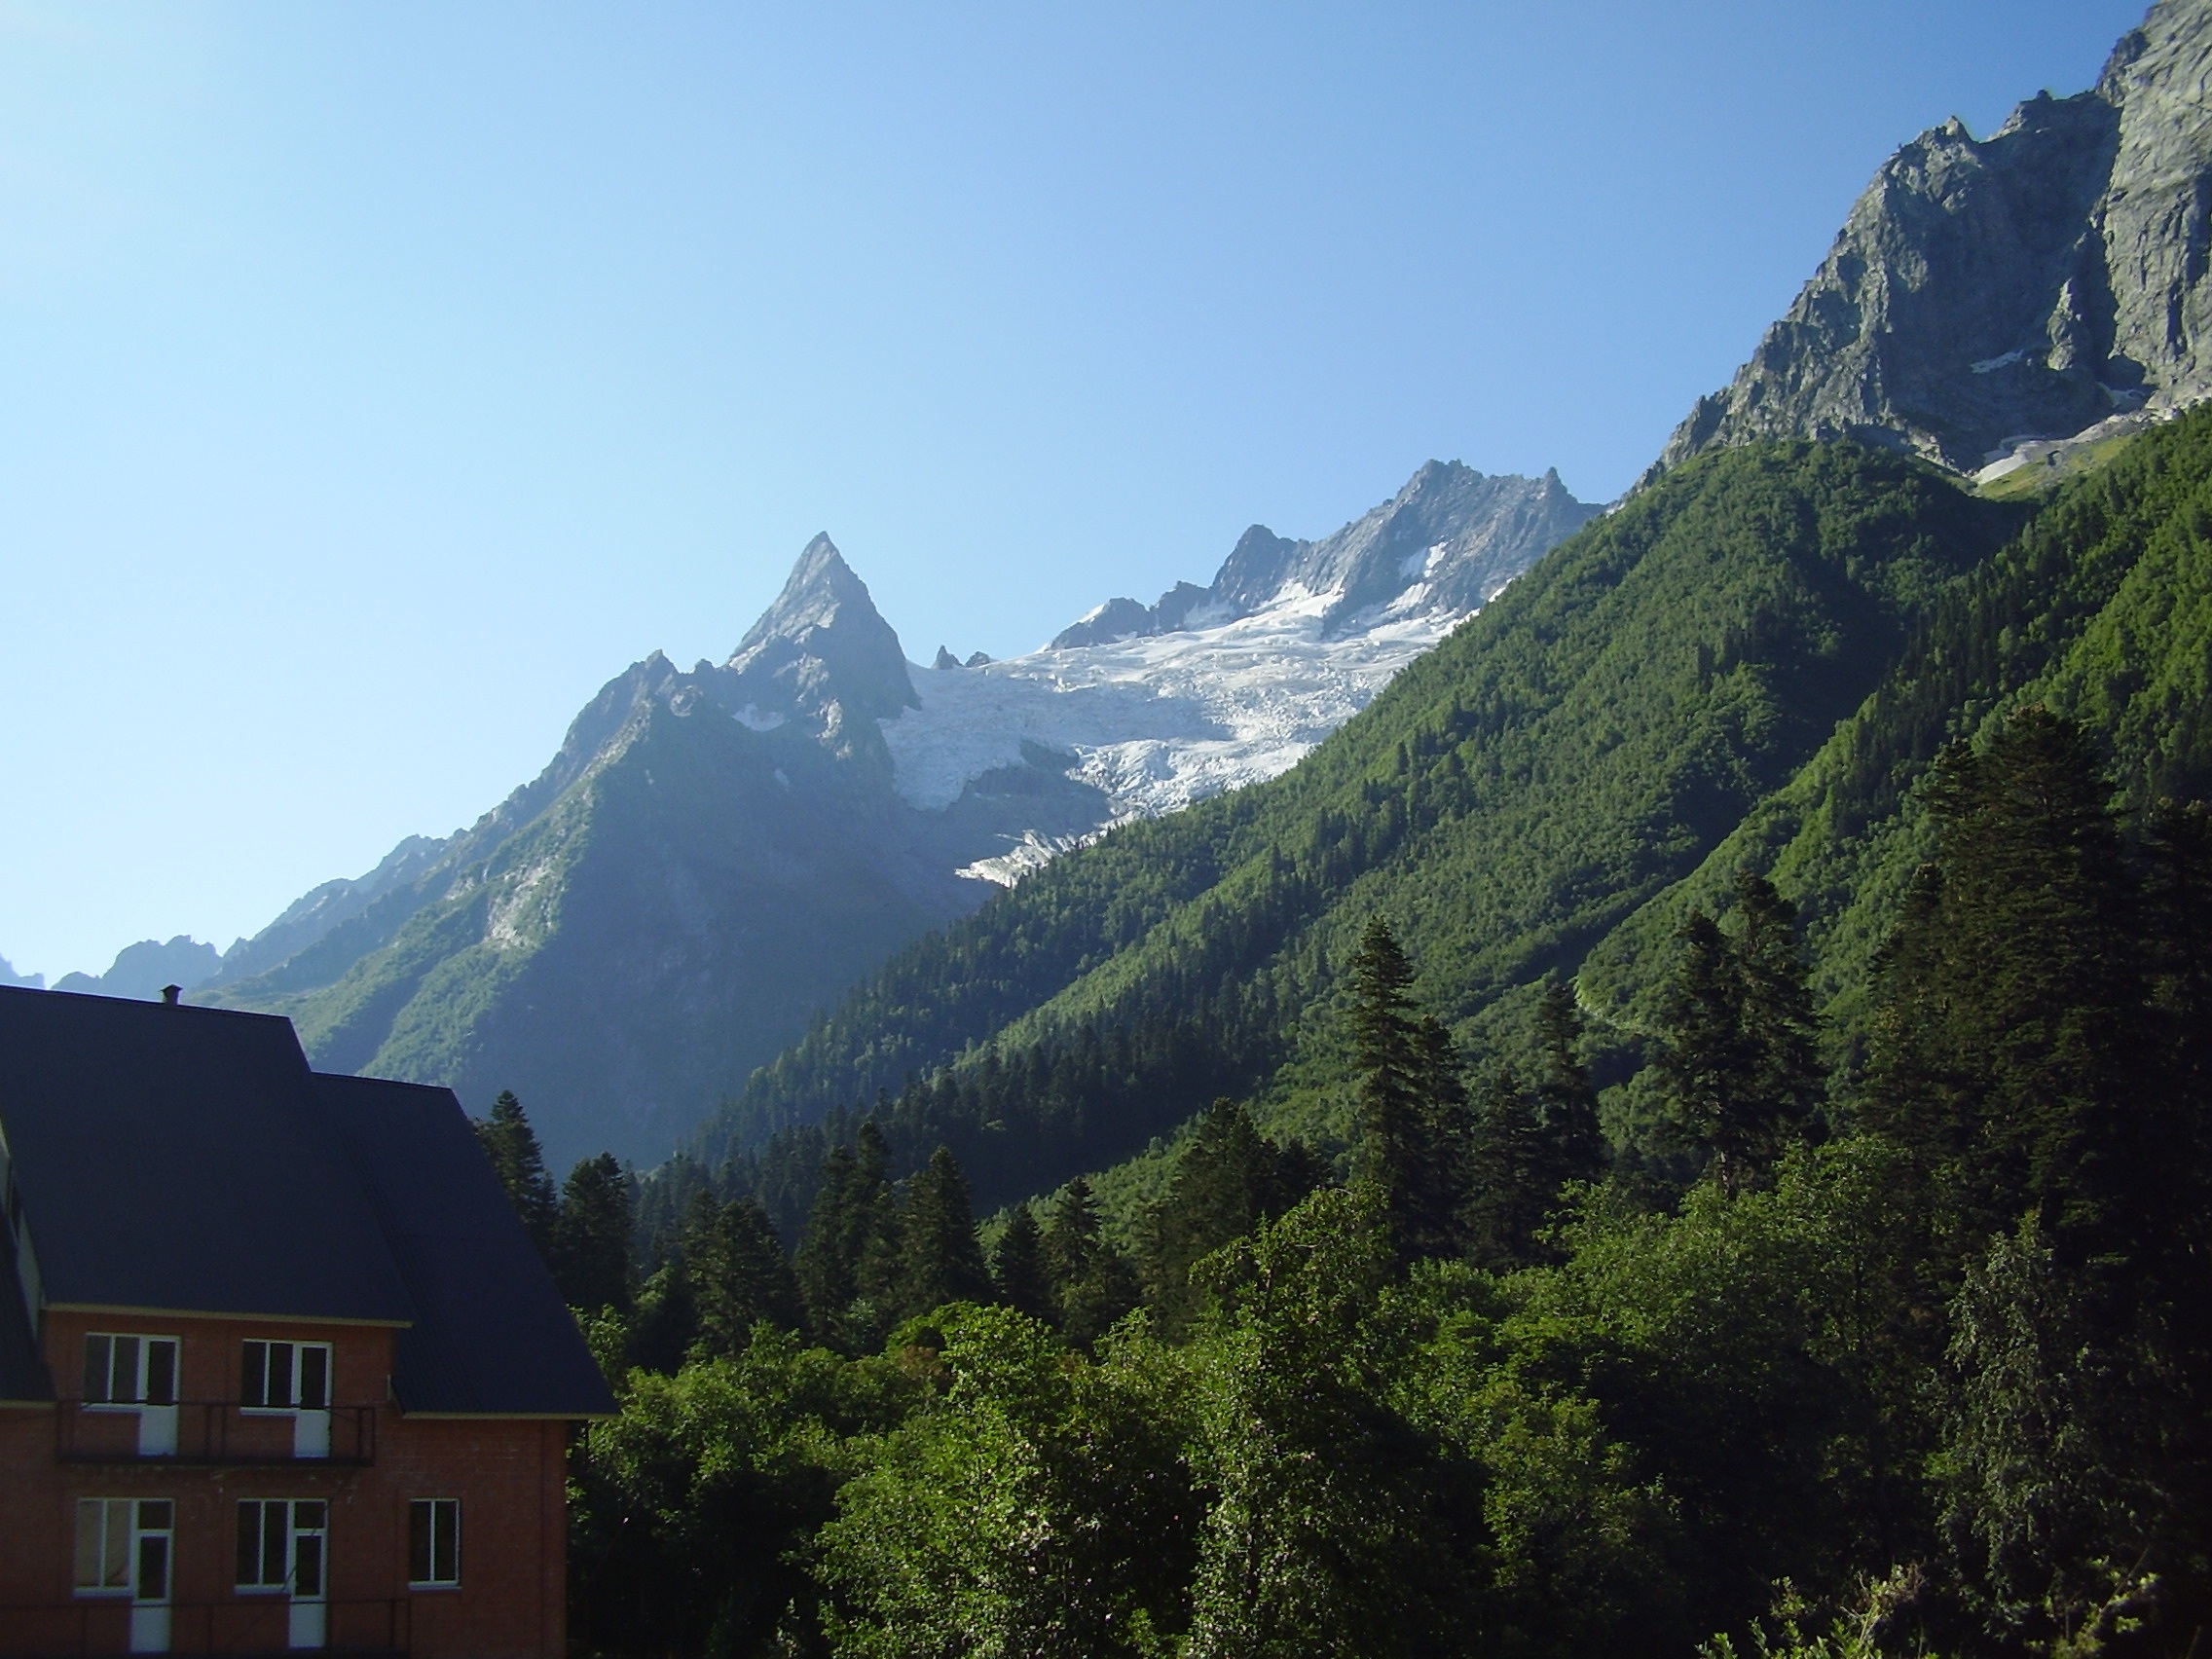
landscape, nature, mountain, snow, house, hill, adventure, valley, mountain range, ridge, mountains, alps, plateau, landform, mountain pass, hill station, dombay, geographical feature, mountainous landforms